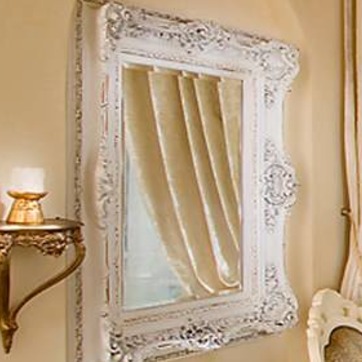
Material: mirror